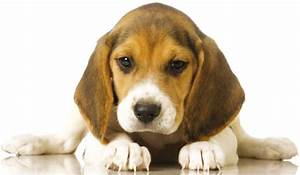
Label: cane